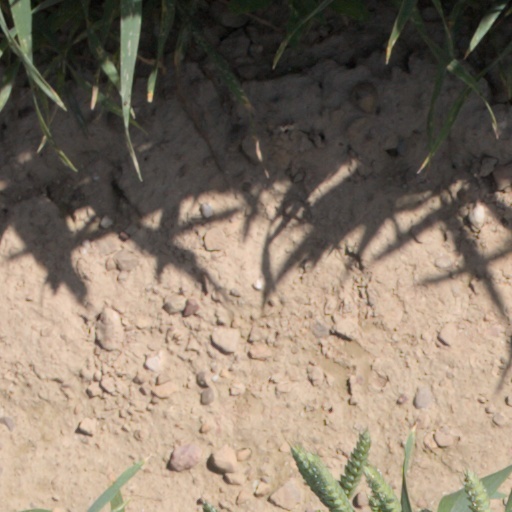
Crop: wheat